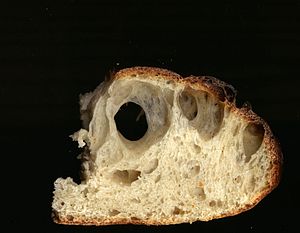
Poring
Poring.
Poring i bagning hentyder til luftlommerne i det færdige bagværk. Det kan både være brød og søde sager lavet med gær.